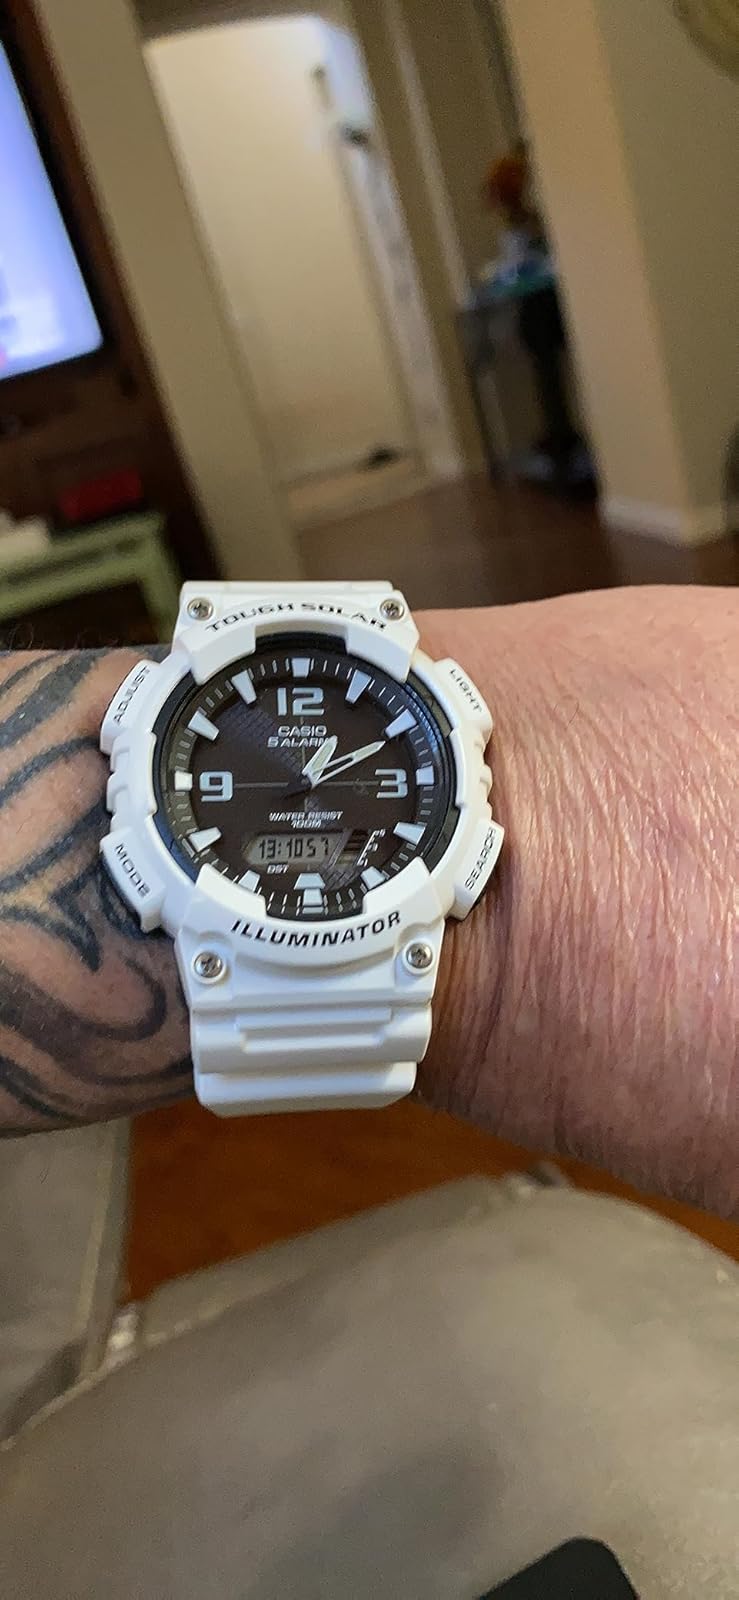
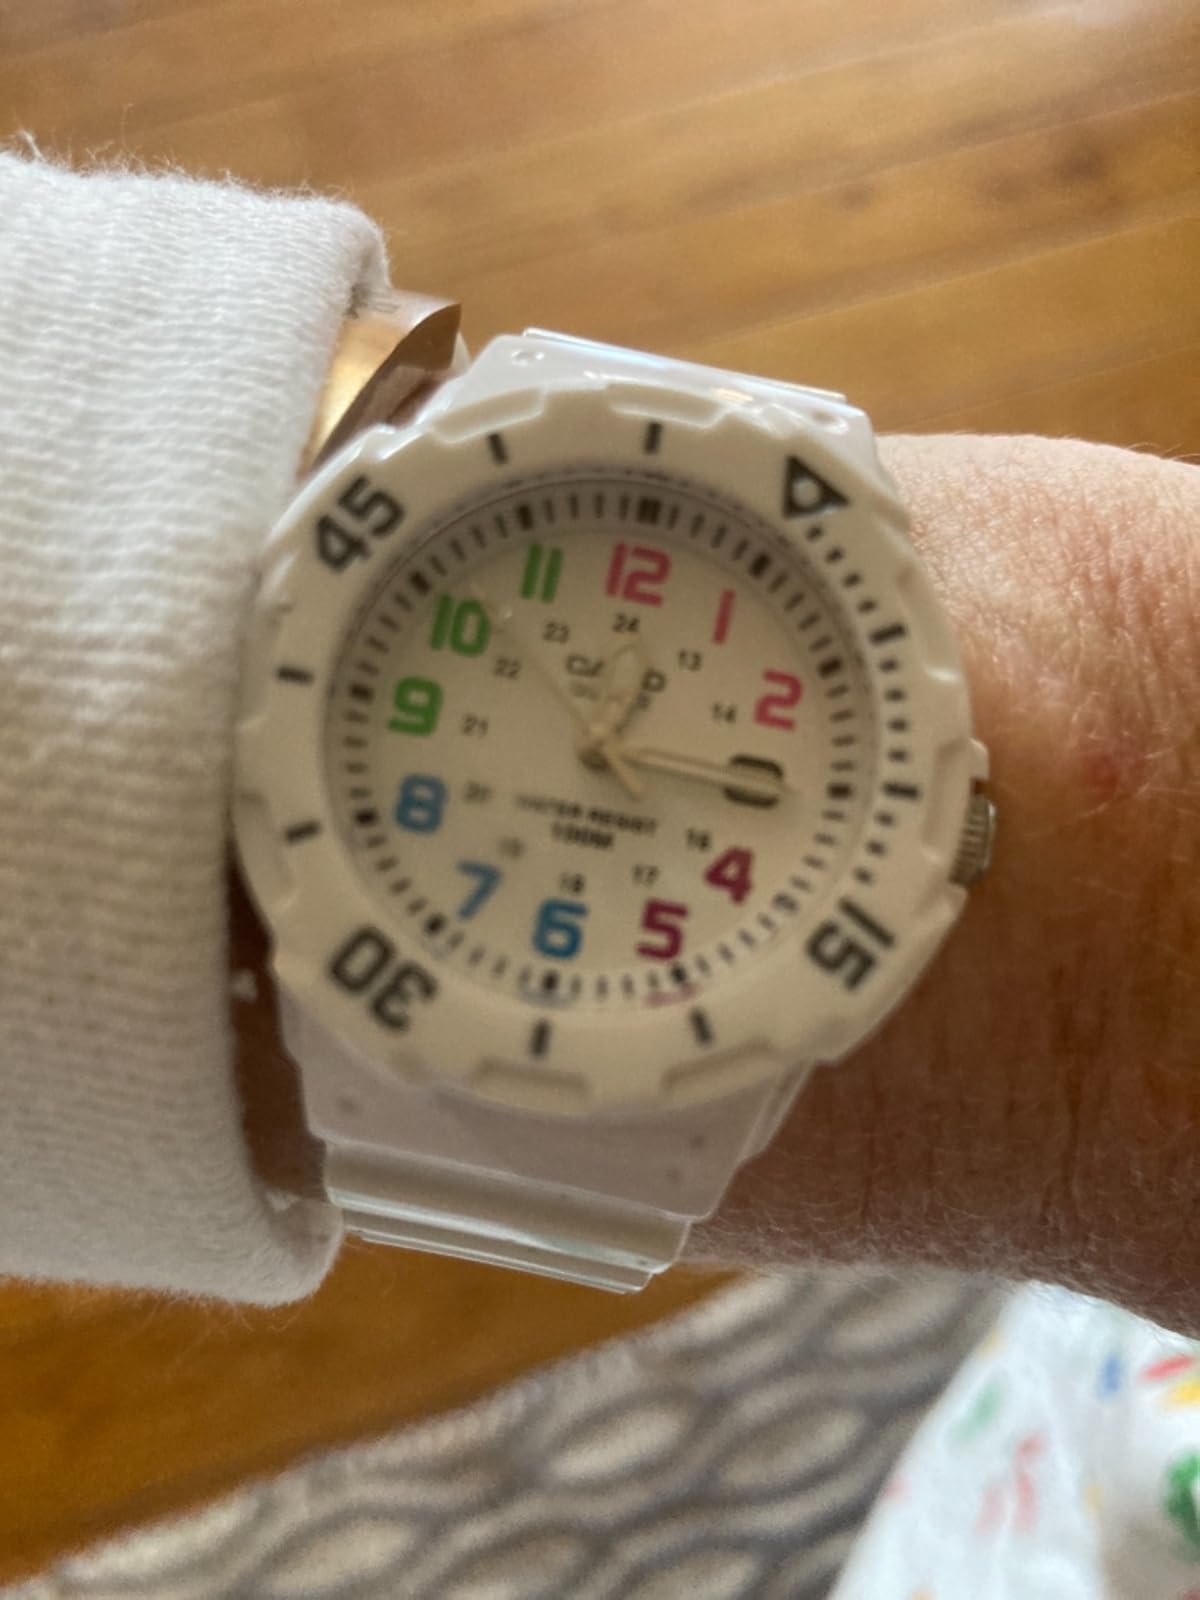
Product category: accessories_watch
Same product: no